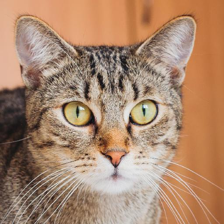
Label: animals